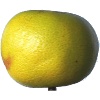
Label: images